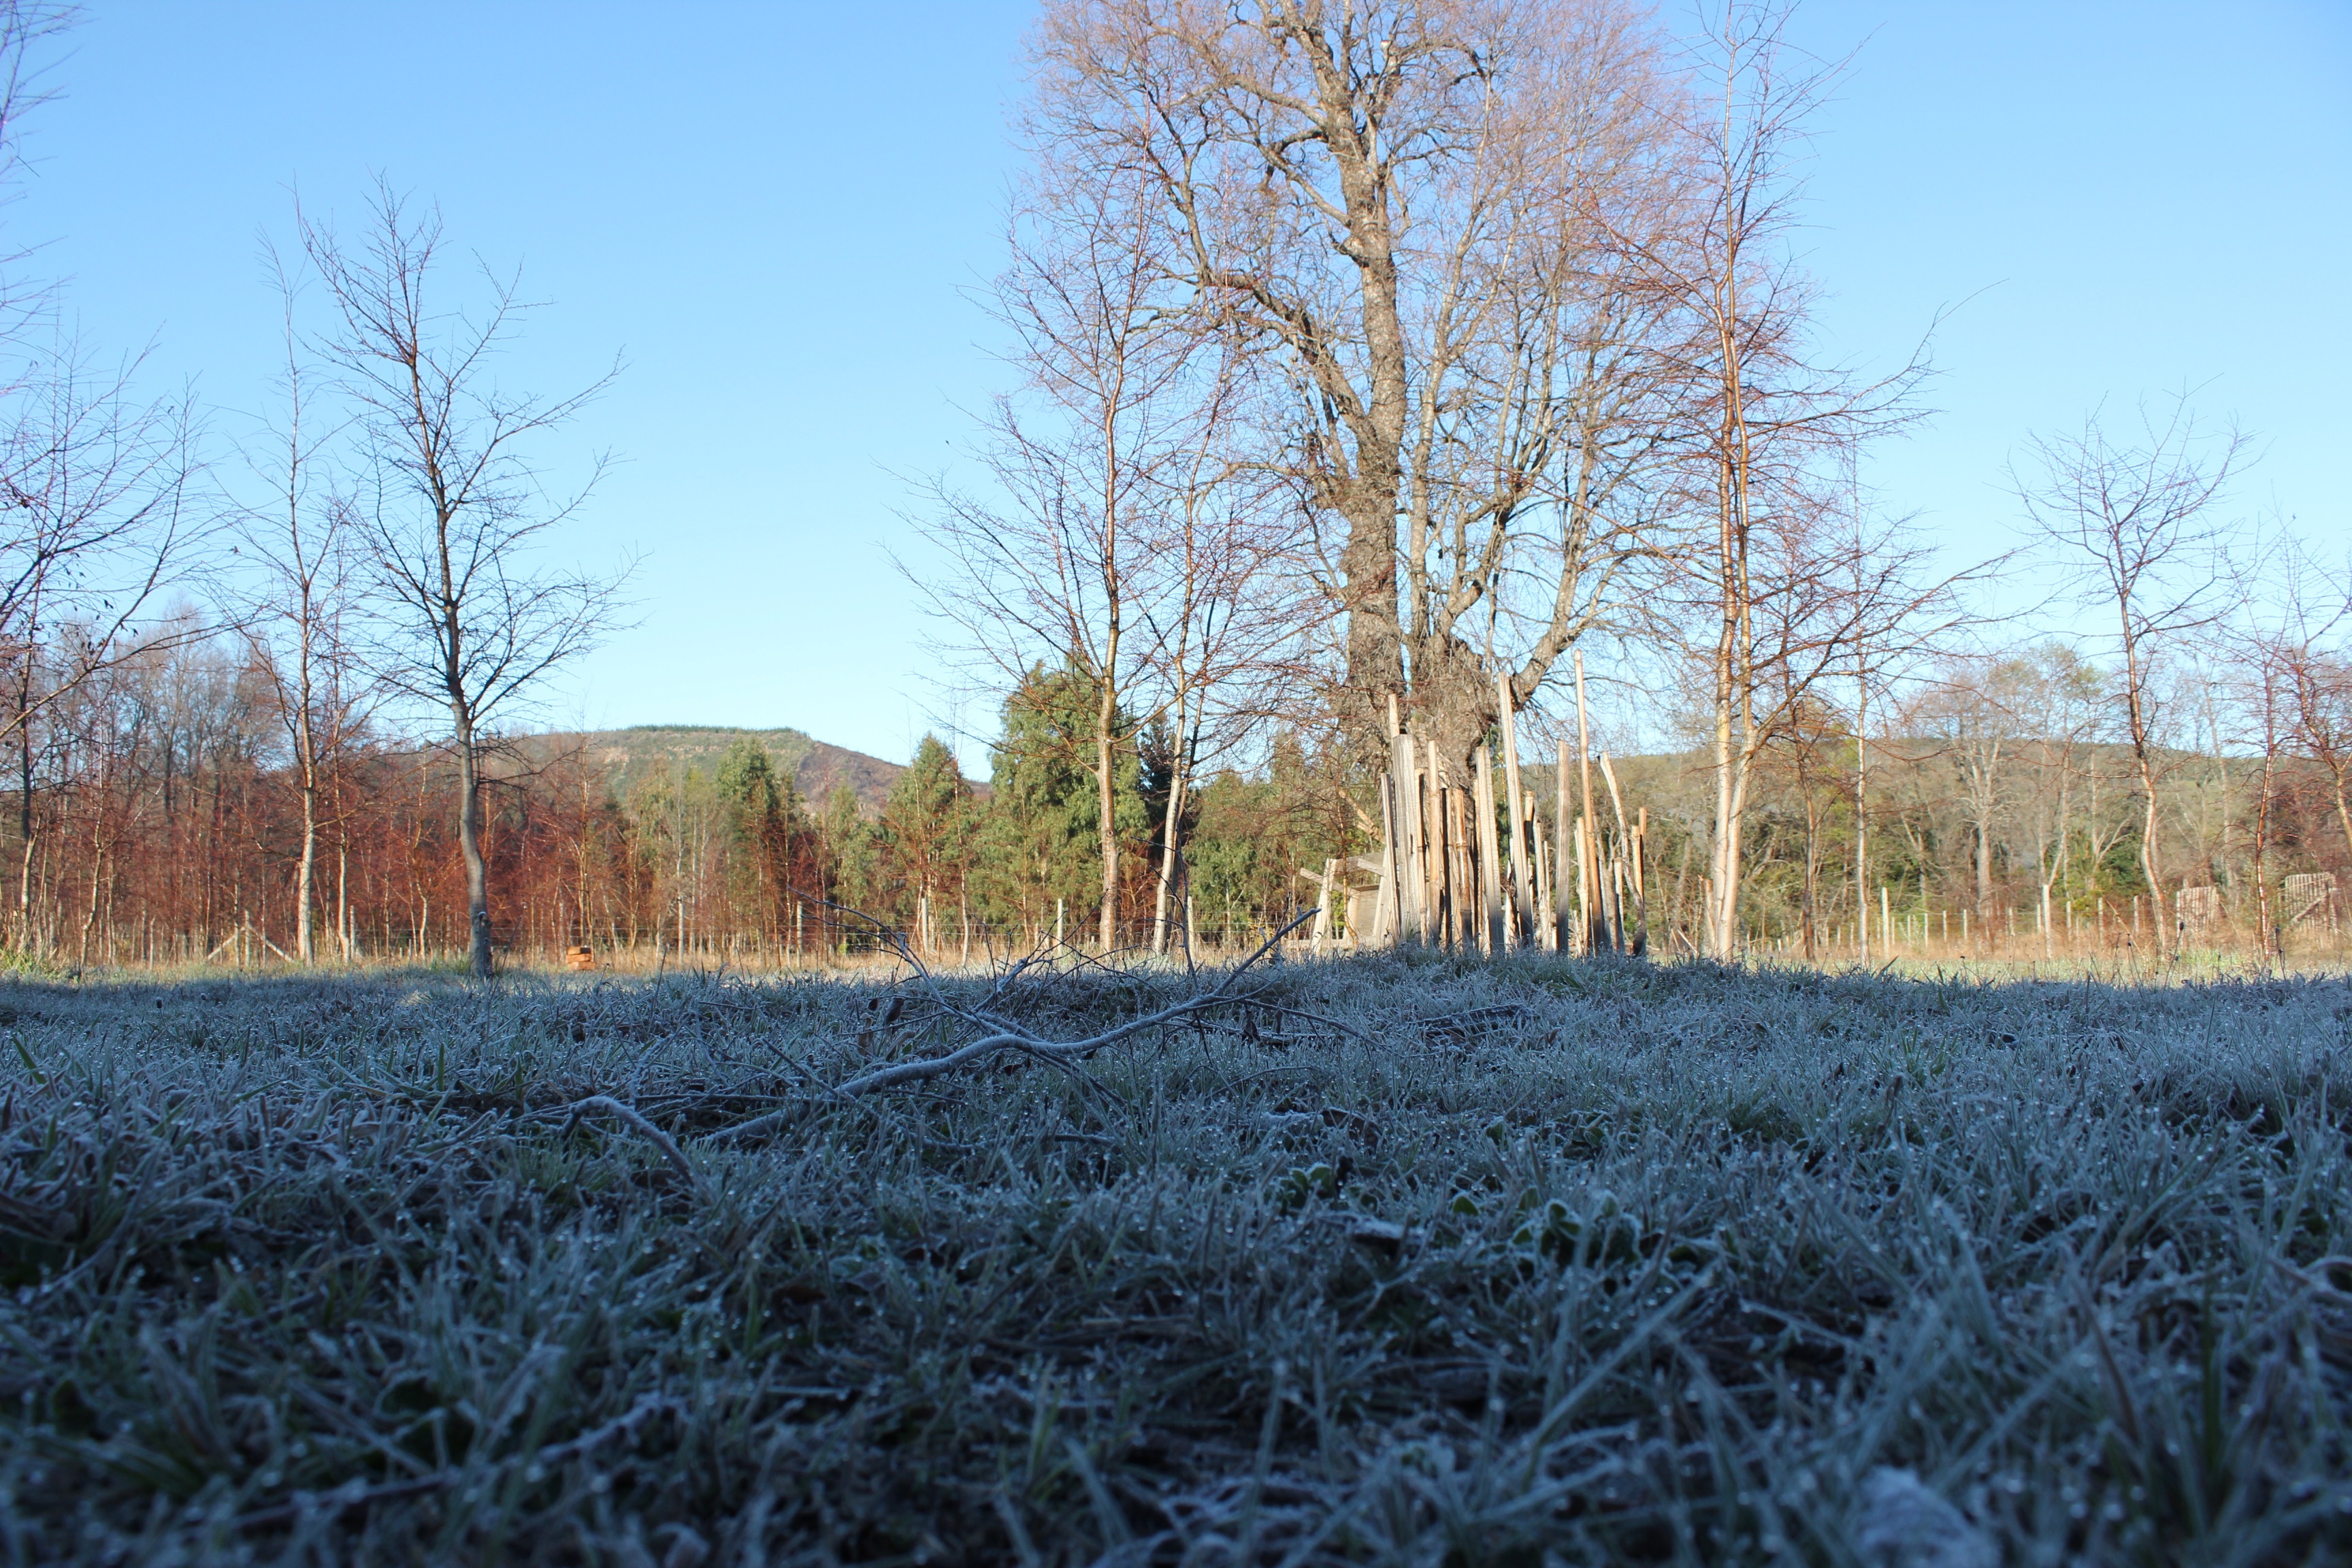
tree, forest, grass, marsh, plant, field, farm, meadow, prairie, frost, autumn, season, spruce, wetland, woodland, habitat, ecosystem, rural area, flowering plant, biome, natural environment, grass family, woody plant, land plant